This Movie Sucks!

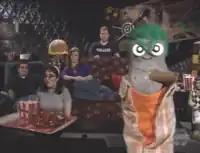
The original hosts of "This Movie Sucks!" as seen in the first episode

"This Movie Sucks!" initially garnered a lukewarm reception, with many criticizing Ed's "bad movie" selection and the production values, which were weaker than in previous Ed the Sock efforts. Technical issues with both video and audio were a regular occurrence in the first few episodes, owing largely to Ed's heavy reliance on student interns for crew. It has also been consistently criticized for somewhat disorganized scheduling though it is unknown if that is more the show's fault or the network's.